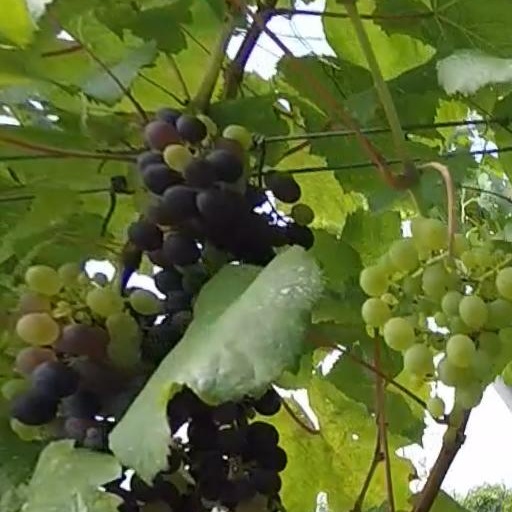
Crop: grape